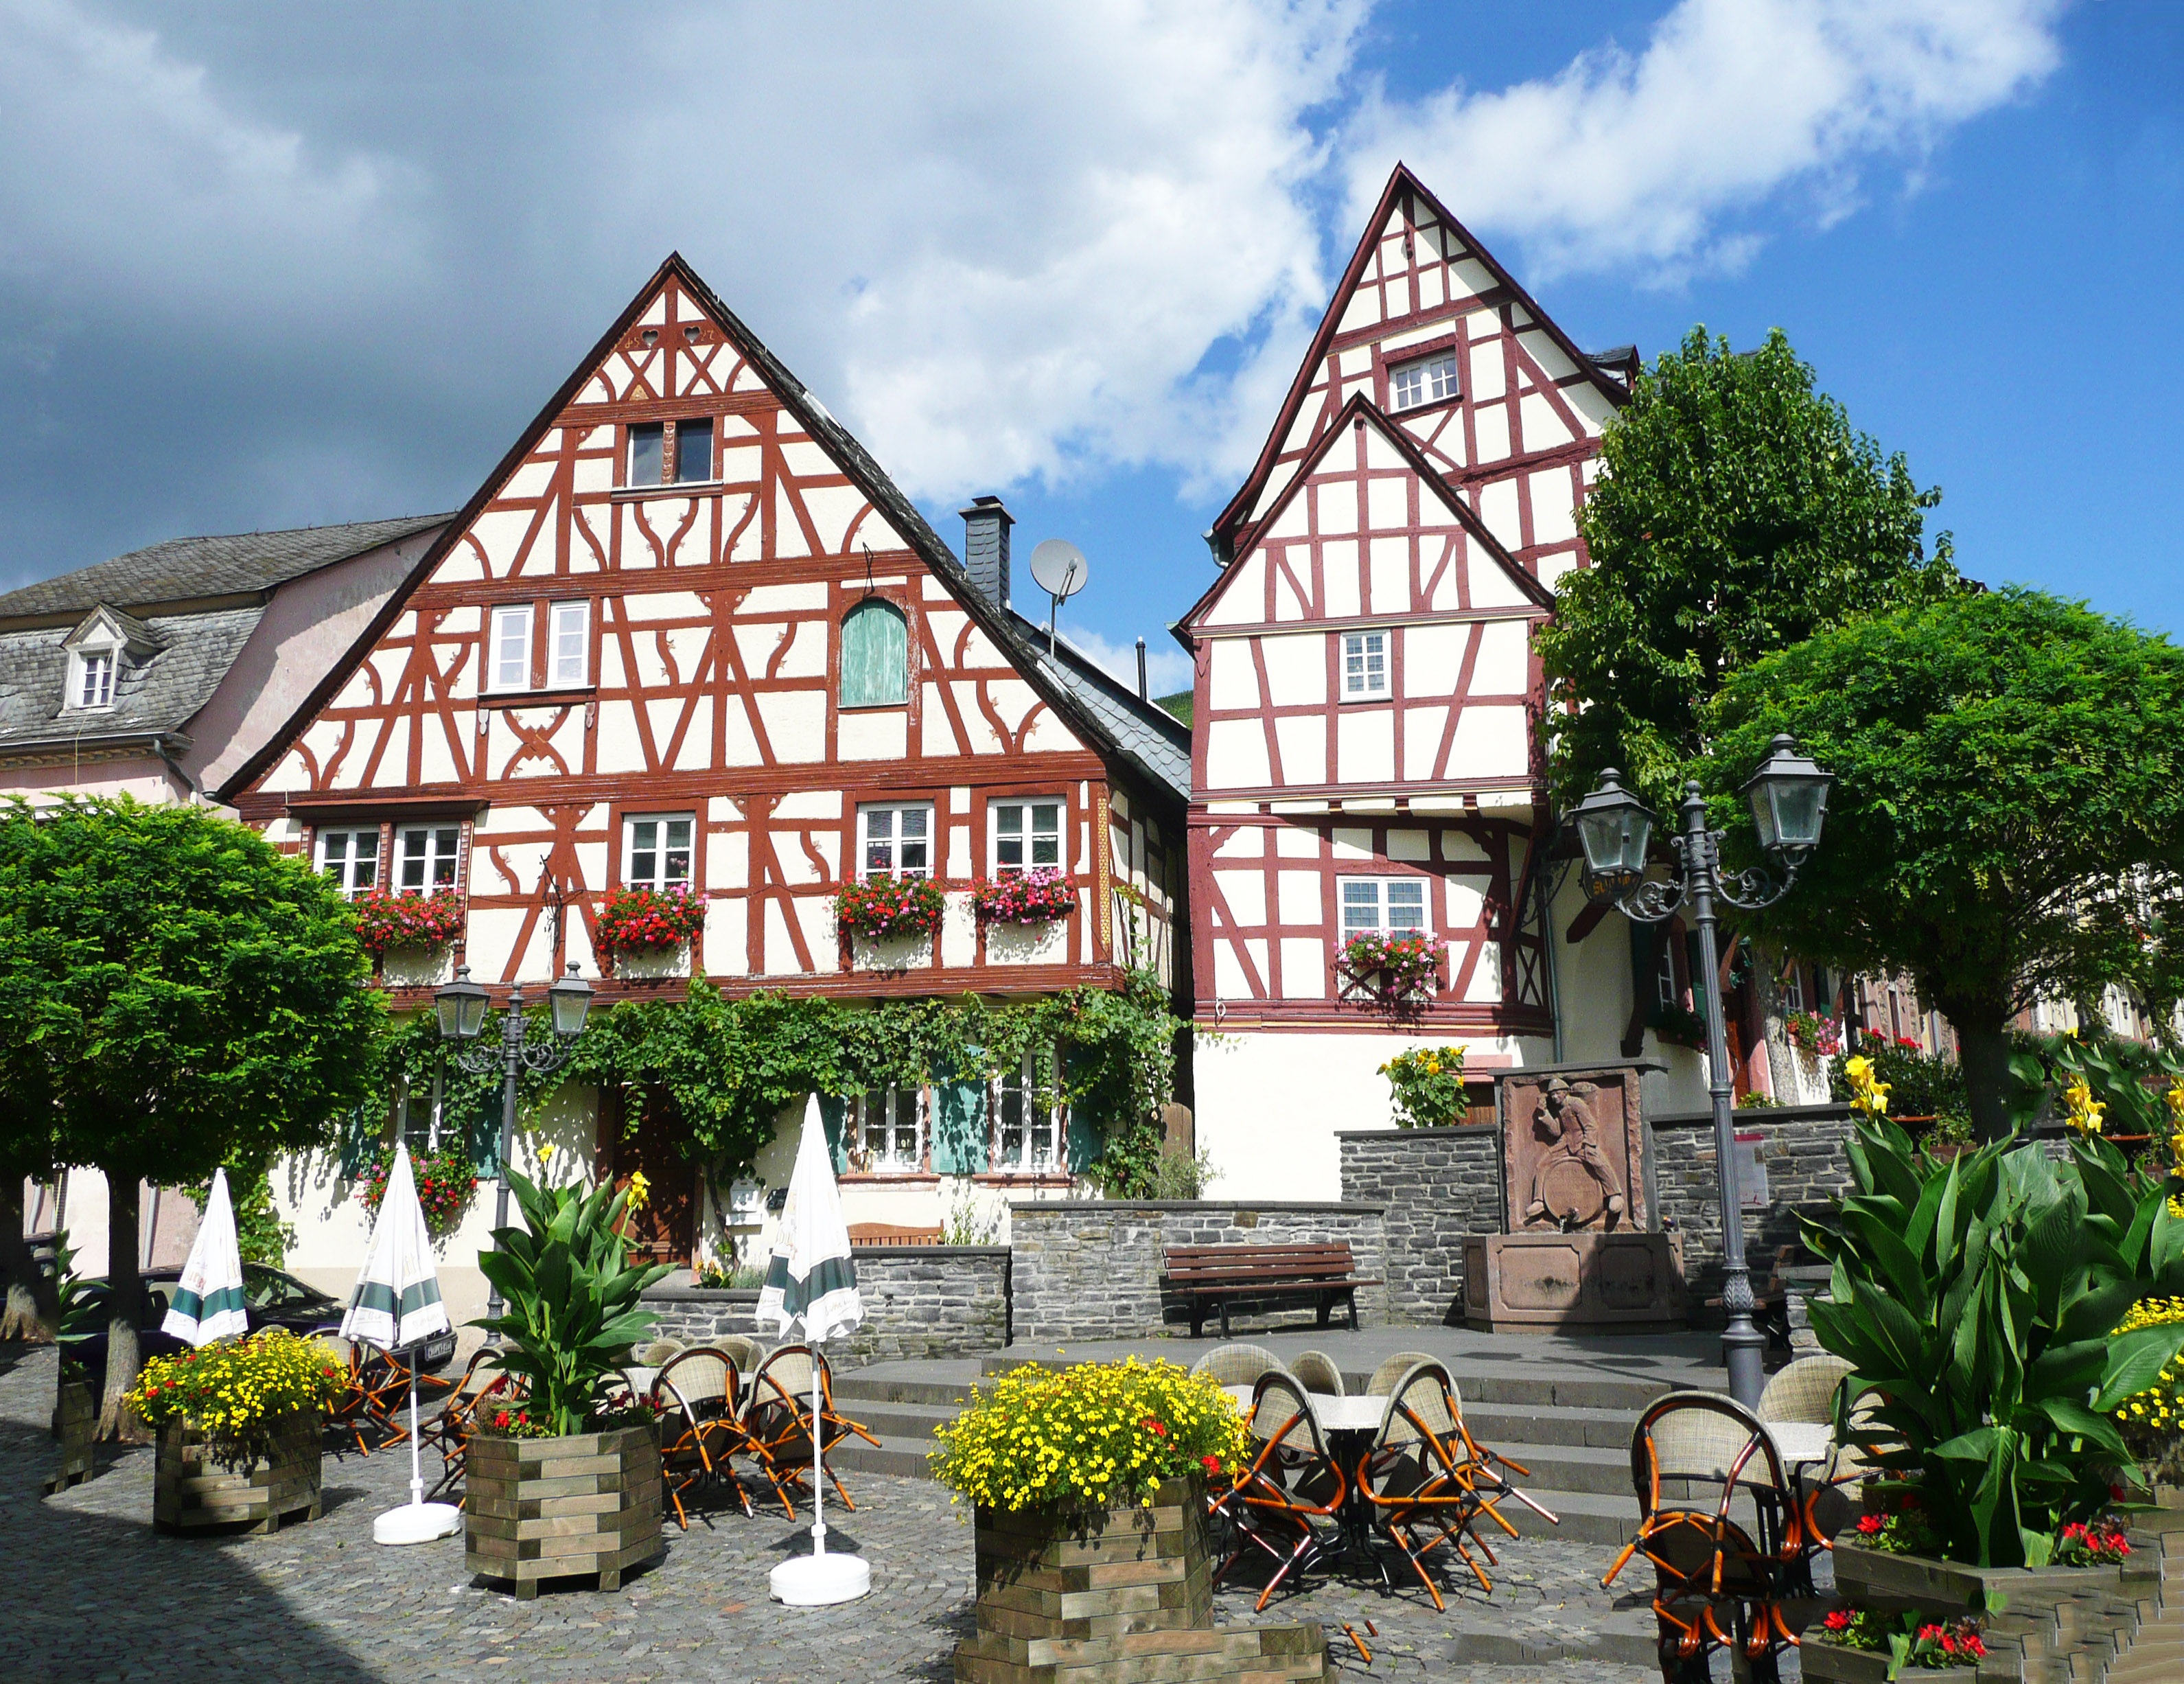
tree, house, flower, town, restaurant, home, river, vacation, village, holiday, garden, tourism, places of interest, resort, germany, estate, sachsen, mosel, neighbourhood, fachwerkhaus, truss, residential area, zeltingen